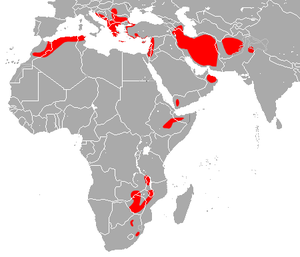
Cette liste commentée recense la mammalofaune en Albanie. Elle répertorie les espèces de mammifères albanais actuels et celles qui ont été récemment classifiées comme éteintes. Cette liste comporte 108 espèces réparties en neuf ordres et 28 familles, dont deux sont « en danger critique d'extinction », une autre est « en danger », cinq sont « vulnérables », neuf sont « quasi menacées » et trois ont des « données insuffisantes » pour être classées.
Le Rhinolophe de Blasius est une espèce de chauve-souris.
Cette liste commentée recense la mammalofaune en Serbie. Elle répertorie les espèces de mammifères serbes actuels et celles qui ont été récemment classifiées comme éteintes. Cette liste comporte 113 espèces réparties en neuf ordres et 25 familles, dont une est « en danger critique d'extinction », une autre est « en danger », cinq sont « vulnérables », neuf sont « quasi menacées » et deux ont des « données insuffisantes » pour être classées.
Cette liste commentée recense la mammalofaune du Maroc. Elle répertorie les espèces de mammifères Marocaine actuels et celles qui ont été récemment classifiées comme éteintes à partir de l'Holocène, depuis donc 500 ans. Cette liste comporte 141 espèces réparties en onze ordres et 35 familles, dont neuf sont « en danger critique d'extinction », dix sont « en danger », dix sont « vulnérables », onze sont « quasi menacées » et vingt ont des « données insuffisantes » pour être classées (selon les critères de la liste rouge de l'UICN au niveau mondial).